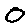
Label: 0